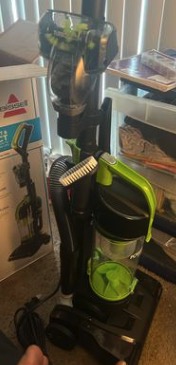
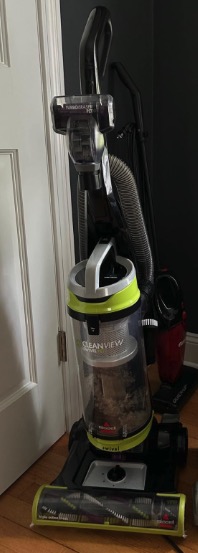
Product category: items_vacuum
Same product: no